Fast Sofa

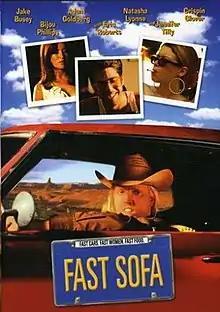
Film poster

Fast Sofa is a 2001 American road-trip comedy film directed by Salomé Breziner and starring Jake Busey, Adam Goldberg, Natasha Lyonne, Crispin Glover, Bijou Phillips, Eric Roberts and Jennifer Tilly. It is based on Bruce Craven's novel of the same name.